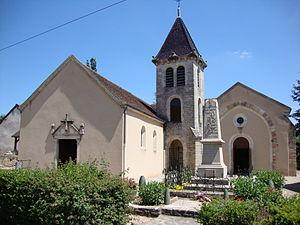
Savigny-sur-Grosne est une commune française située dans le département de Saône-et-Loire en région Bourgogne-Franche-Comté.